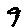
Label: 9